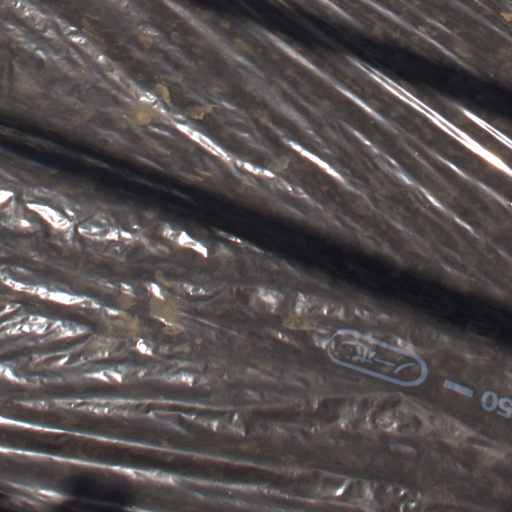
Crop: Jerusalem artichoke